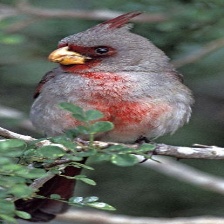
Species: PYRRHULOXIA
Scientific name: CARDINALIS SINUATUS